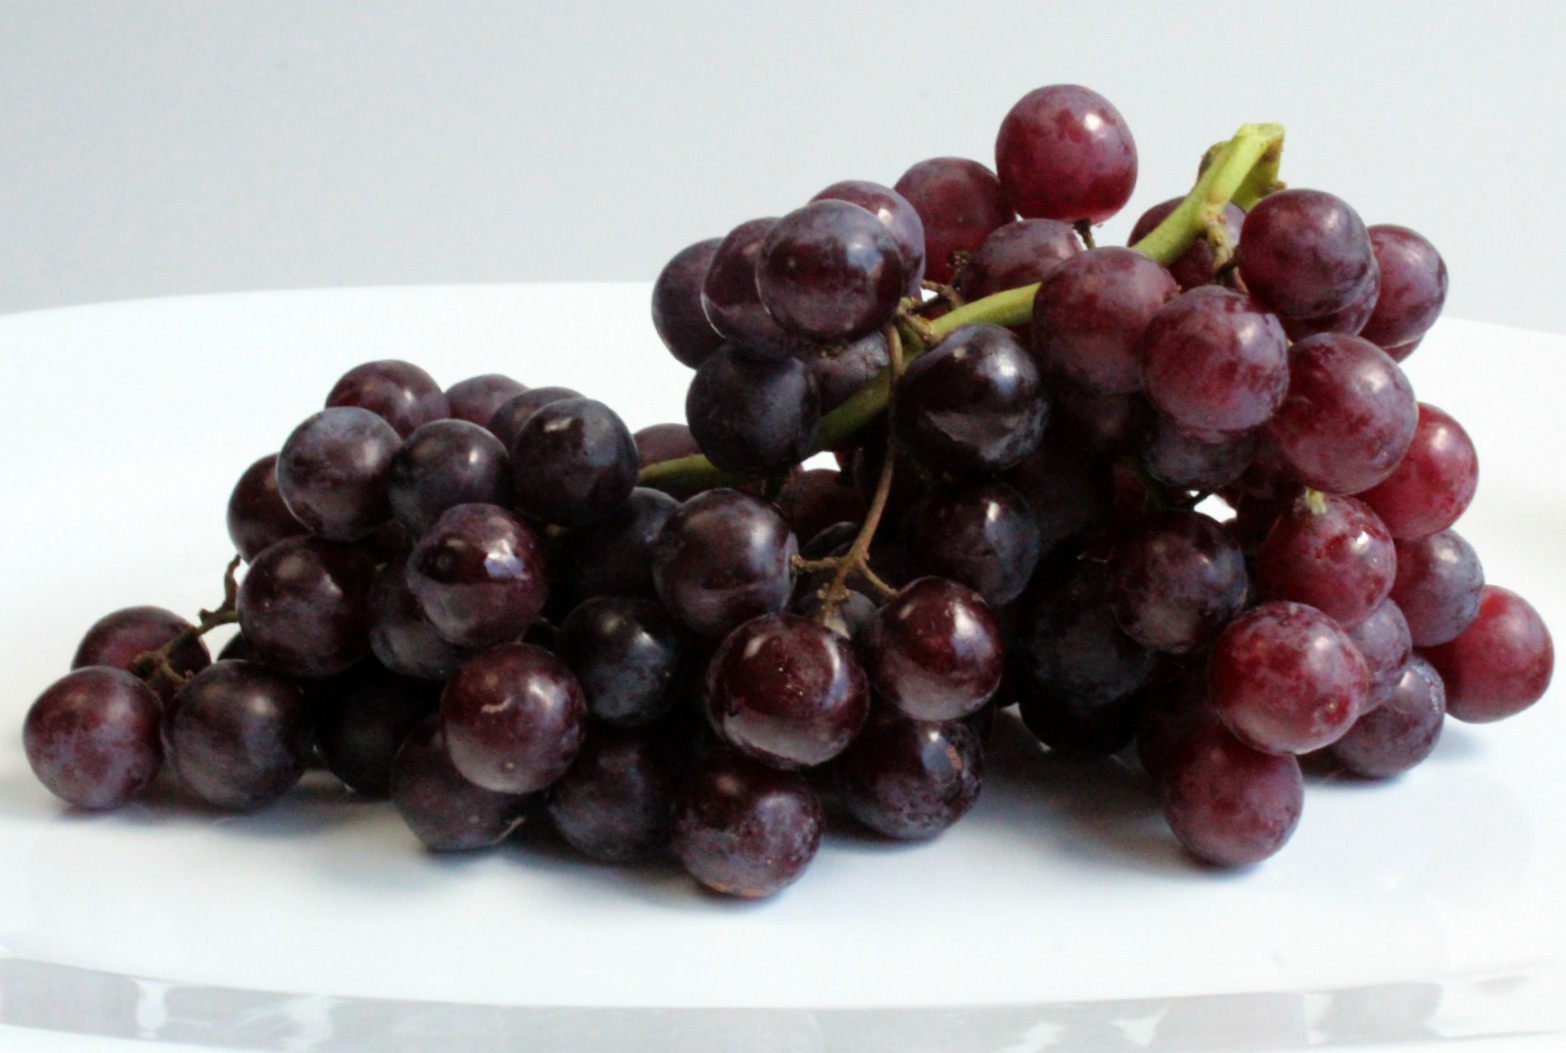
Label: Grapes